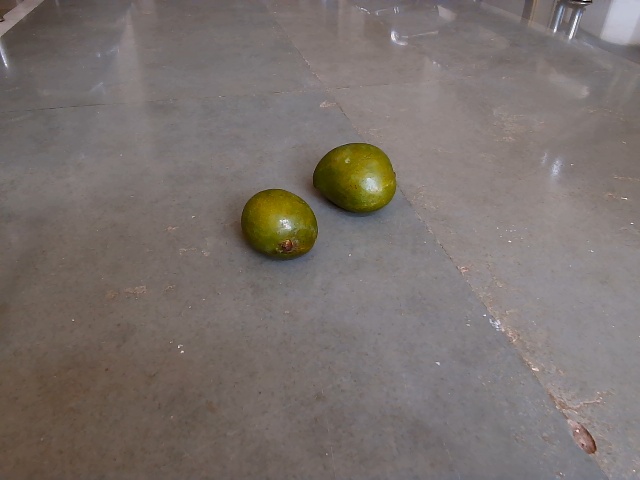
Label: Raw_Mango